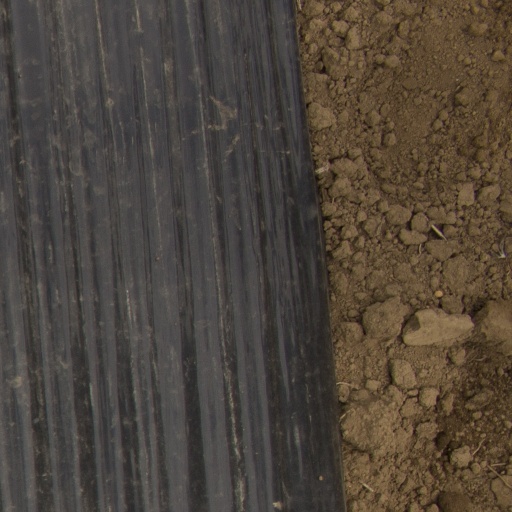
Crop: Jerusalem artichoke